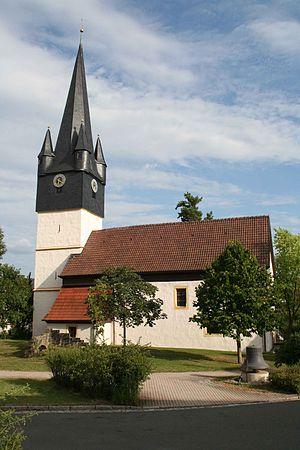
Georg Kükenthal, né le 30 mars 1864 à Weißenfels et mort le 20 octobre 1955 à Cobourg, est un pasteur allemand qui fut également un botaniste réputé, notamment dans l'étude du genre Carex. Son abréviation botanique est Kük., anciennement Kükenth.